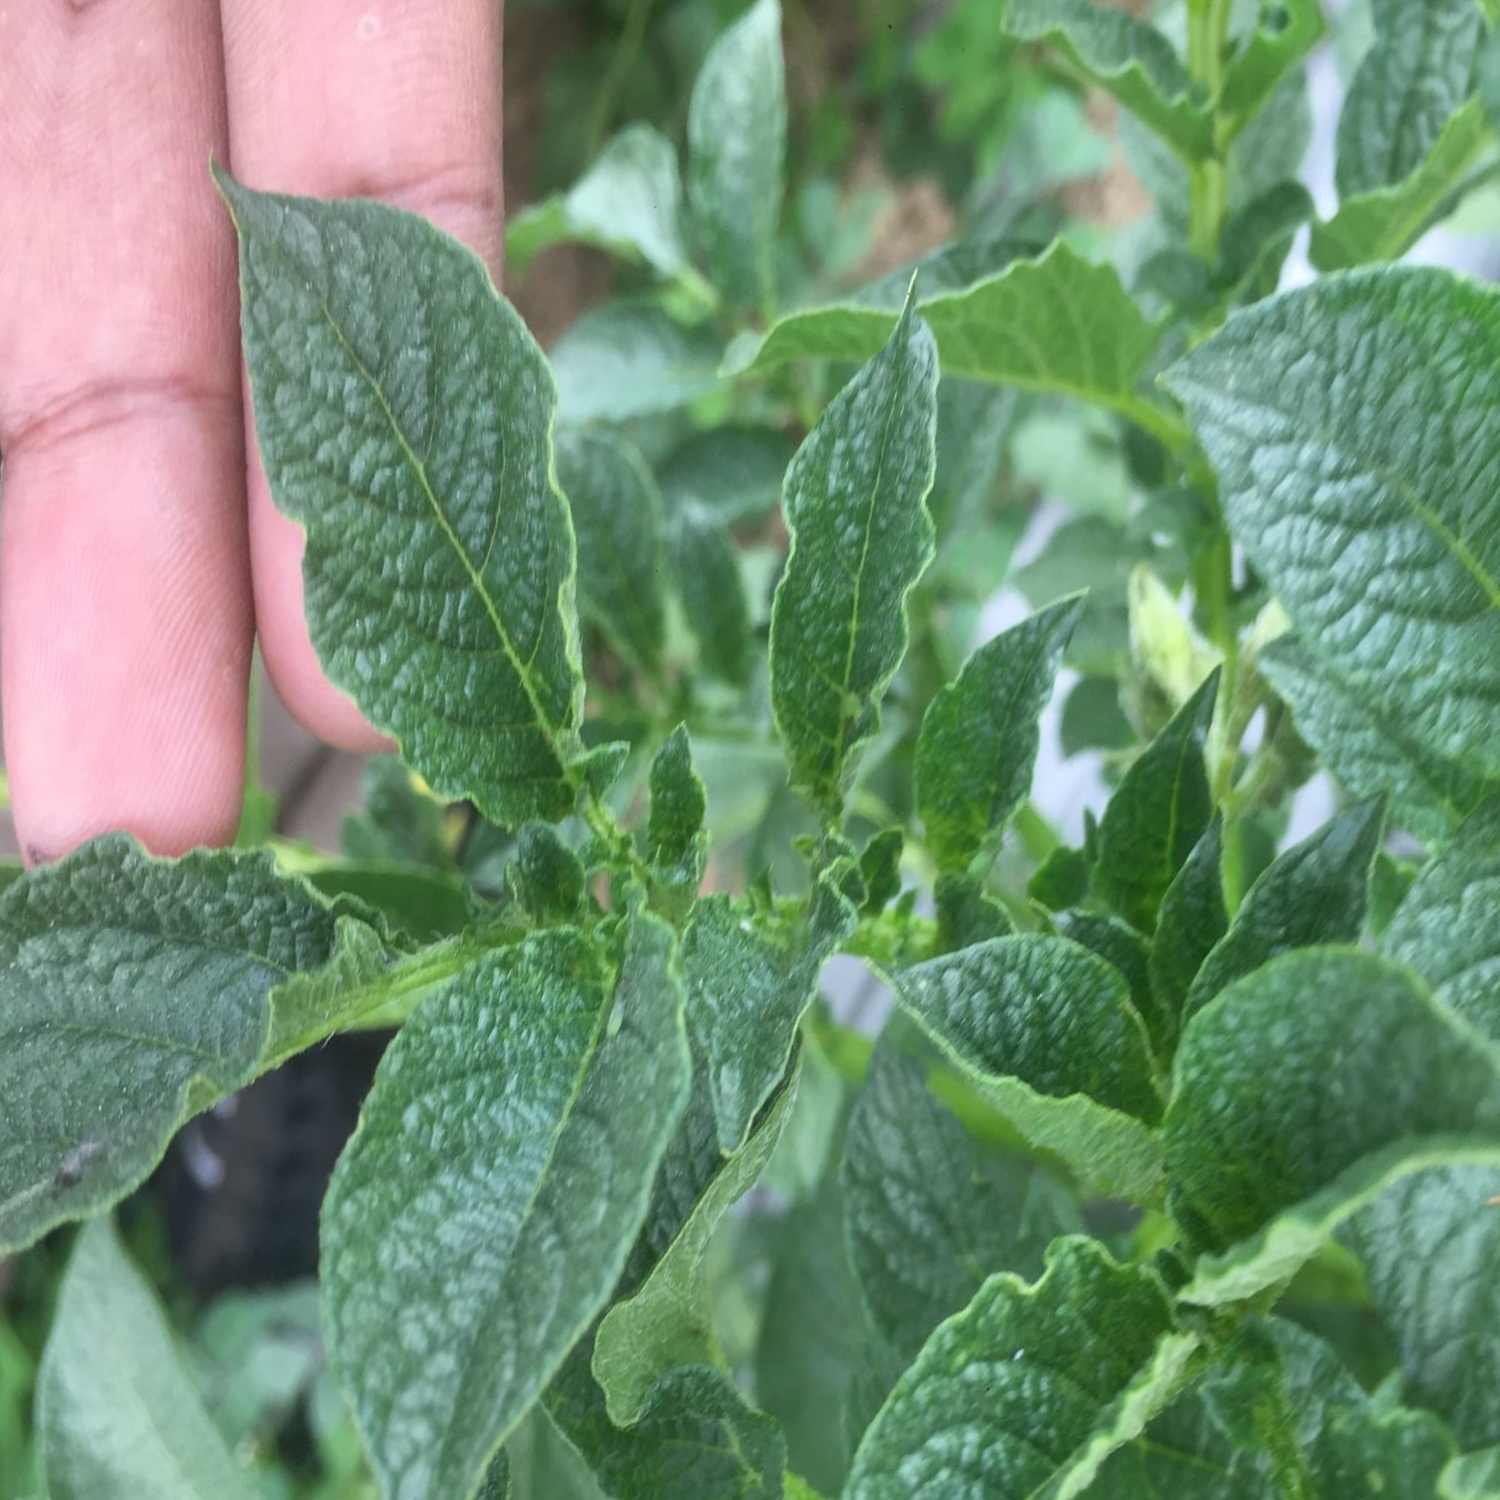
Etiqueta: Virus